Dunbeath air crash

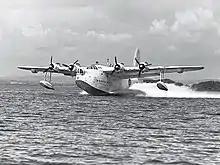
Short Sunderland Mk. III (similar aircraft)

The Dunbeath air crash was the crash of a Short S.25 Sunderland Mk. III in the Scottish Highlands, on a headland known as Eagle's Rock near Dunbeath, Caithness, on 25 August 1942. The crash killed 14 of 15 passengers and crew, including Prince George, Duke of Kent, who was on duty as an Air Commodore in the Royal Air Force on a mission to Reykjavík. A message of condolence was proposed in Parliament by Prime Minister Winston Churchill. A Royal Air Force Board of Inquiry determined that the crash was the result of a navigational error by the crew leading to controlled flight into terrain.